Christ Church Cathedral, Christchurch

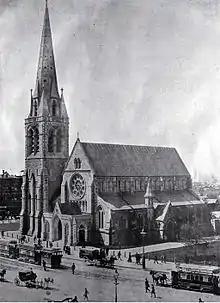
ChristChurch Cathedral, before the 1901 earthquake damaged its spire

On 7 April 1983, the church was registered by the New Zealand Historic Places Trust as a Category I historic place, registration number 46. It is the only church designed by Scott in New Zealand. Its design was significantly influenced by Mountfort. It is a major landmark and tourist attraction, and for many it symbolises the ideals of the early settlers. There are numerous memorial tablets and memorial windows, acting as a reminder of the early people and the region's history. For example, a list of the 84 members of the Canterbury Association was first compiled for volume one of "A History of Canterbury". Even before the history was published in 1957, a memorial tablet of the members was installed in the western porch in 1955.